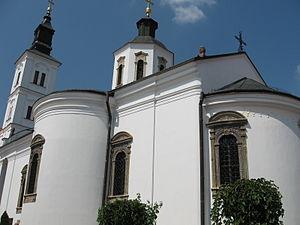
L'architecture serbo-byzantine est un style architectural représentatif de la Serbie et des Balkans en général. Apparu au Moyen Âge, décliné en plusieurs styles ou écoles s'étant succédé du XIIᵉ siècle au XVᵉ siècle, il est revisité à l'époque moderne.